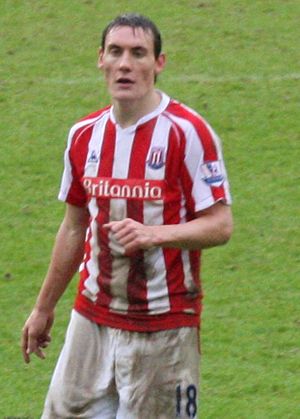
Dean Whitehead
Dean Whitehead er en engelsk fodboldspiller, der spiller som midtbanespiller hos Huddersfield Town. Han har spillet for klubben siden 2015, og har tidligere optrådt for blandt andet Stoke City, Sunderland, Middlesbrough og Sunderland.